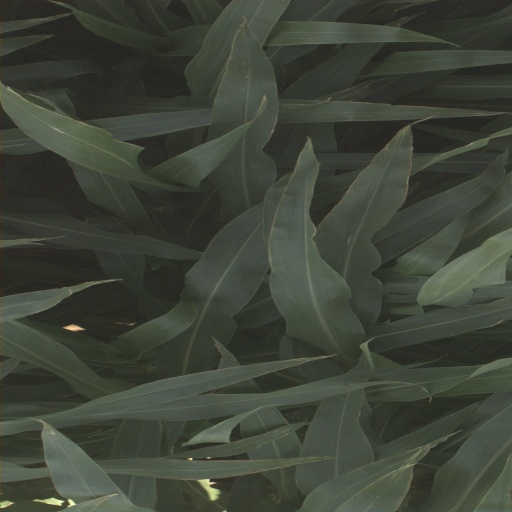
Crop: sorghum